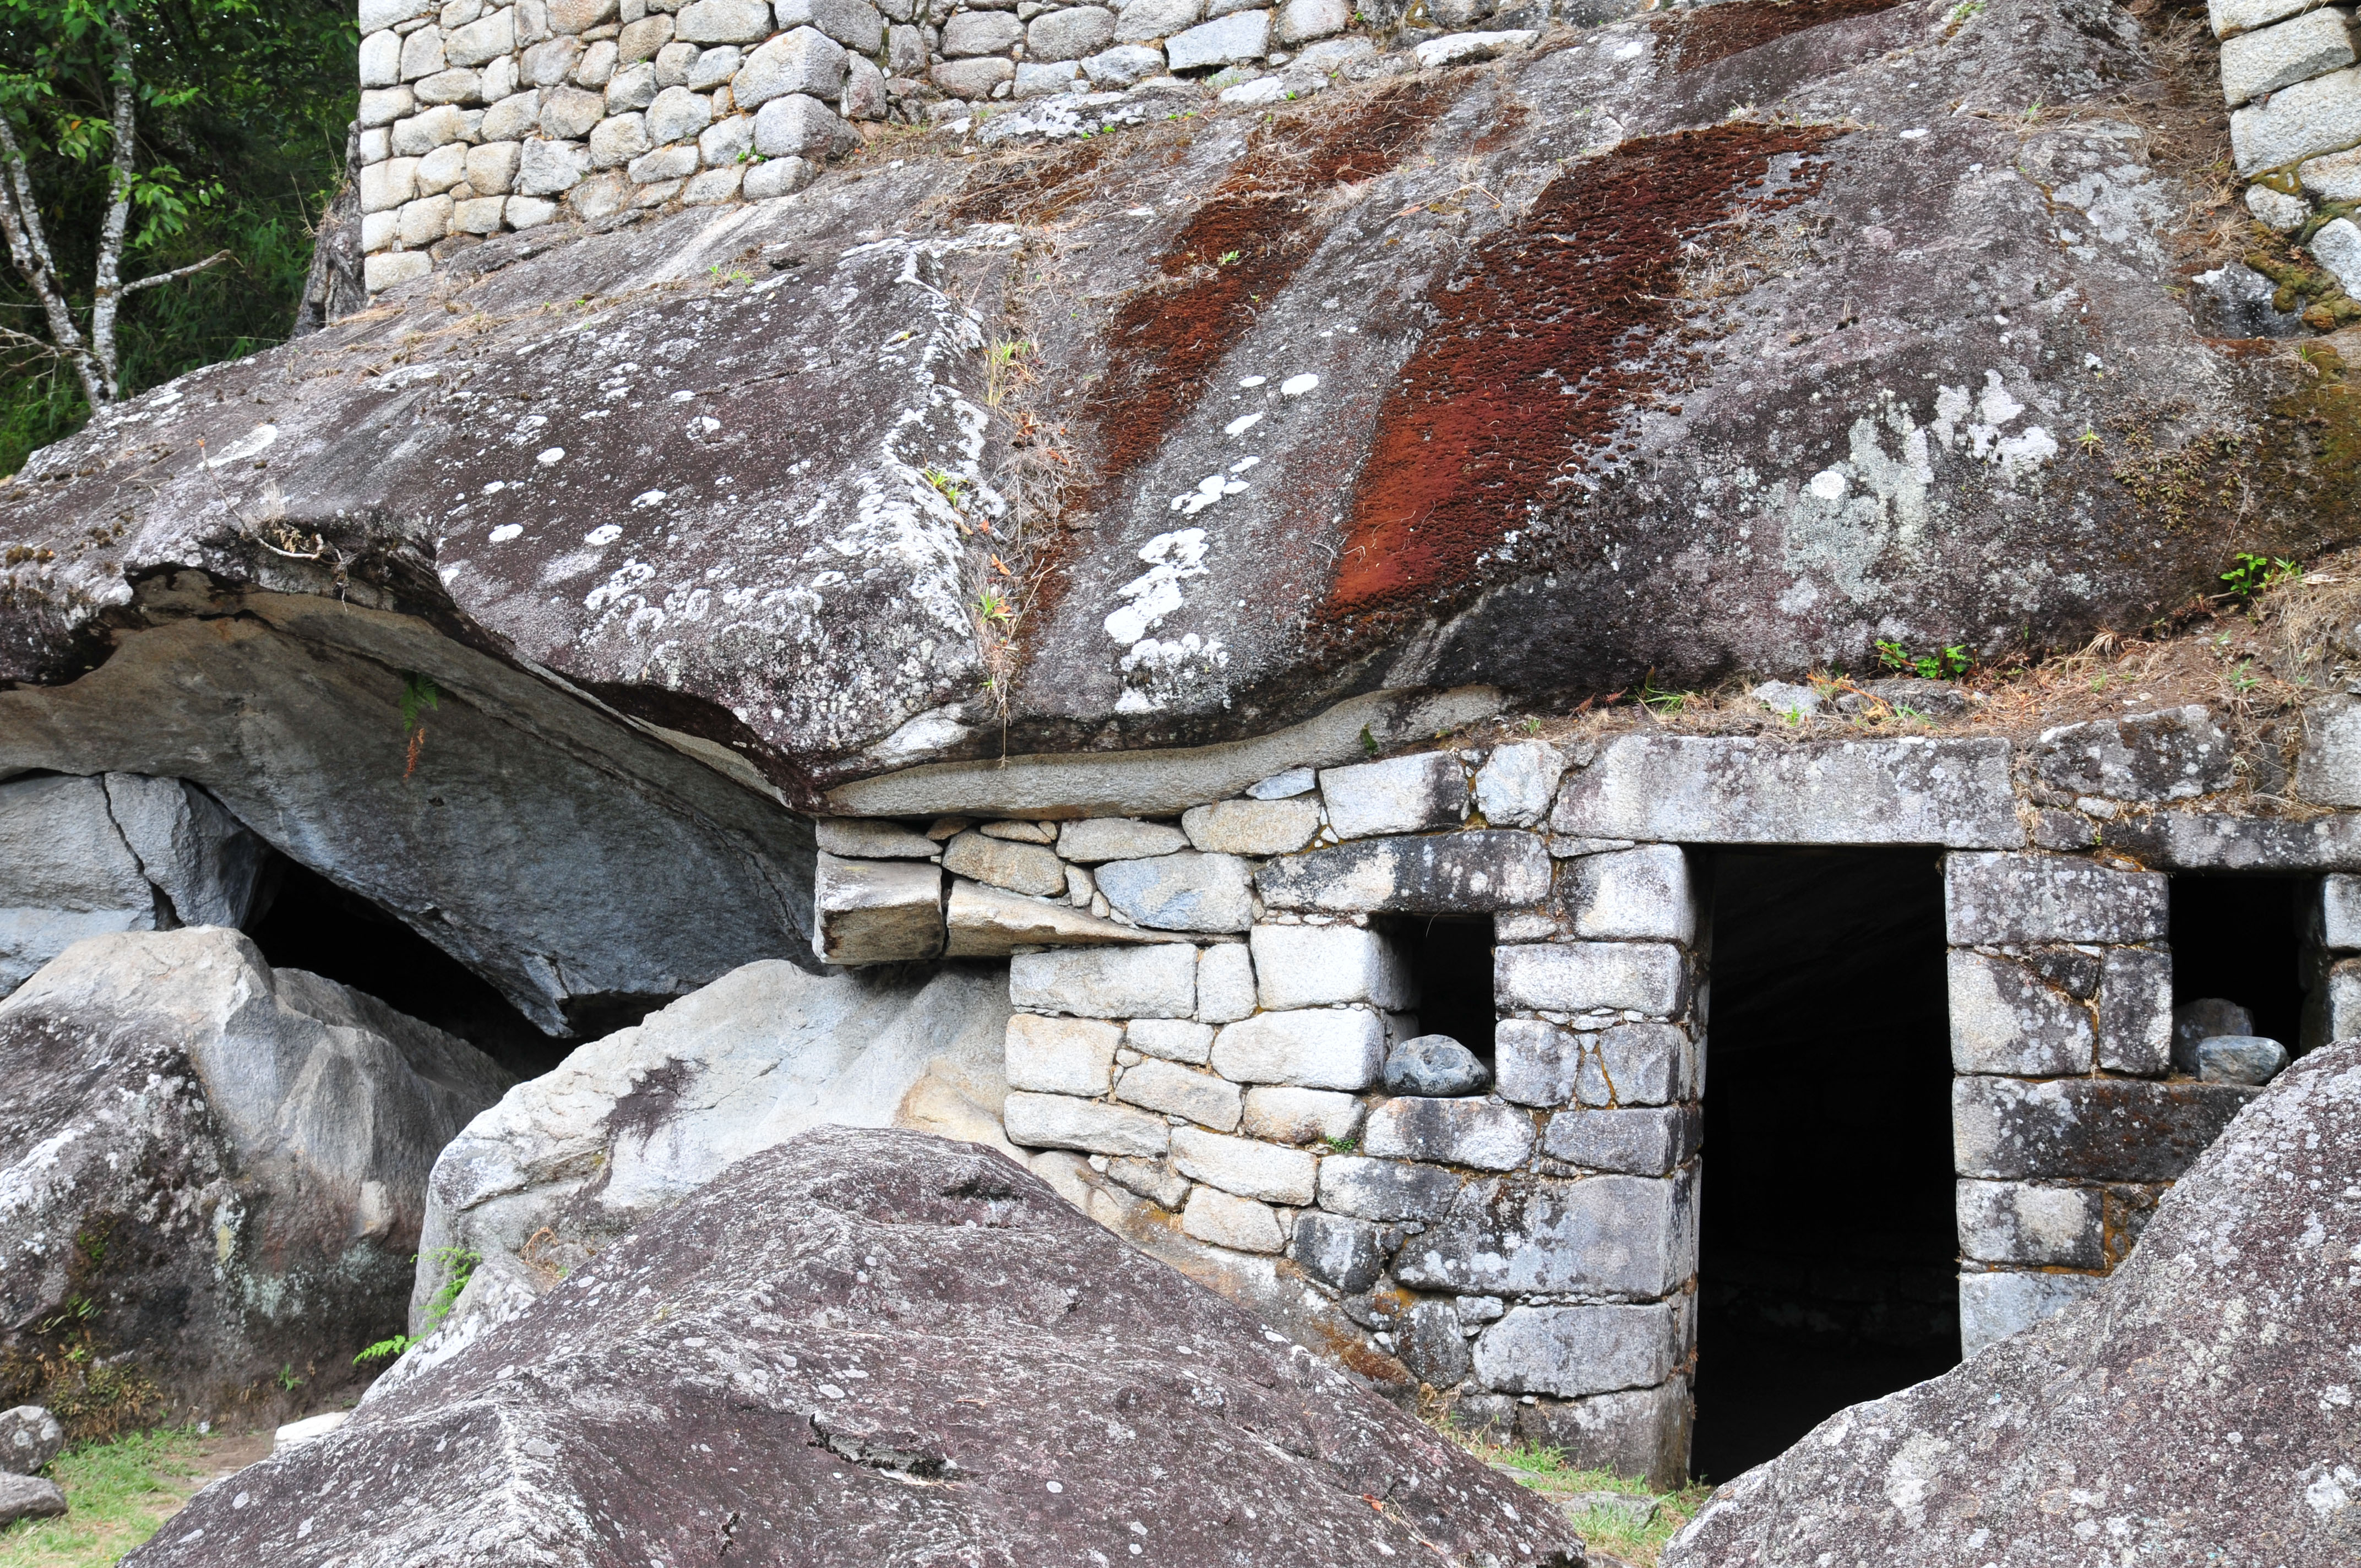
rock, trail, wall, nikon, stone wall, terrain, material, peru, geology, ruins, boulder, d300, ancient history, geological phenomenon